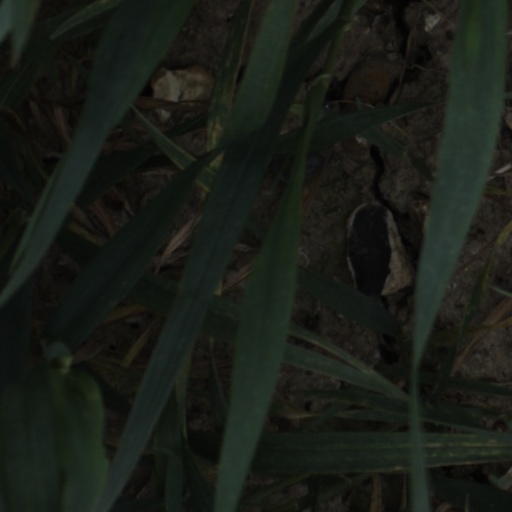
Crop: wheat